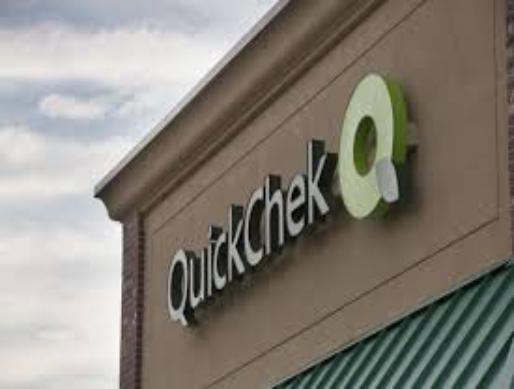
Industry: Food